Seth Magaziner

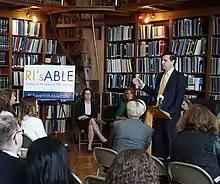
Magaziner at the public launch of Rhode Island's ABLE program in 2017

On October 22, 2013, Magaziner announced his candidacy for Rhode Island general treasurer. He won the Democratic nomination in the September 9 primary election, defeating former treasurer Frank Caprio. Magaziner was elected in the November 2014 general election, defeating Independent candidate Ernest A. Almonte.